Intel Extreme Masters

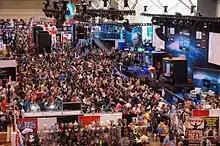
Fan Expo at Intel Extreme Masters Toronto 2014

IEM utilizes a fair number of offline qualifiers. During Season 5, qualifiers were held for North America, Europe, and Southeast Asia regions. Those who qualify for the finals are placed into two groups of six, of which the top two advance. The first place member of each group goes directly to the semifinals, and the second and third place members go into the quarterfinals.